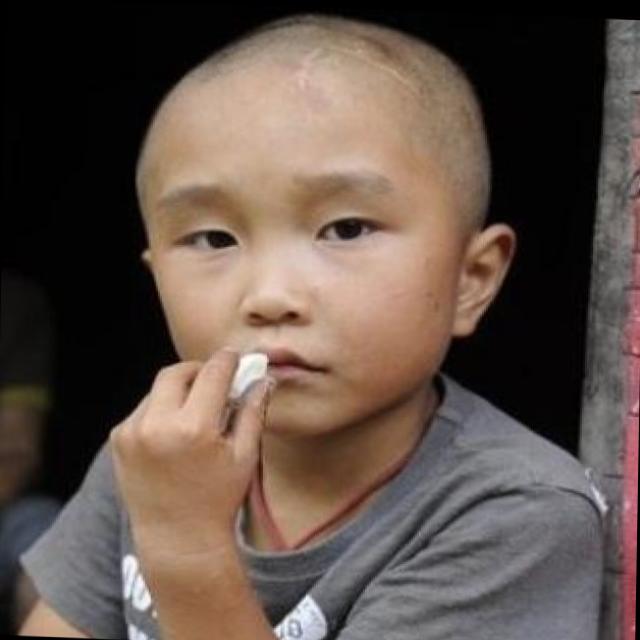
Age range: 0-12